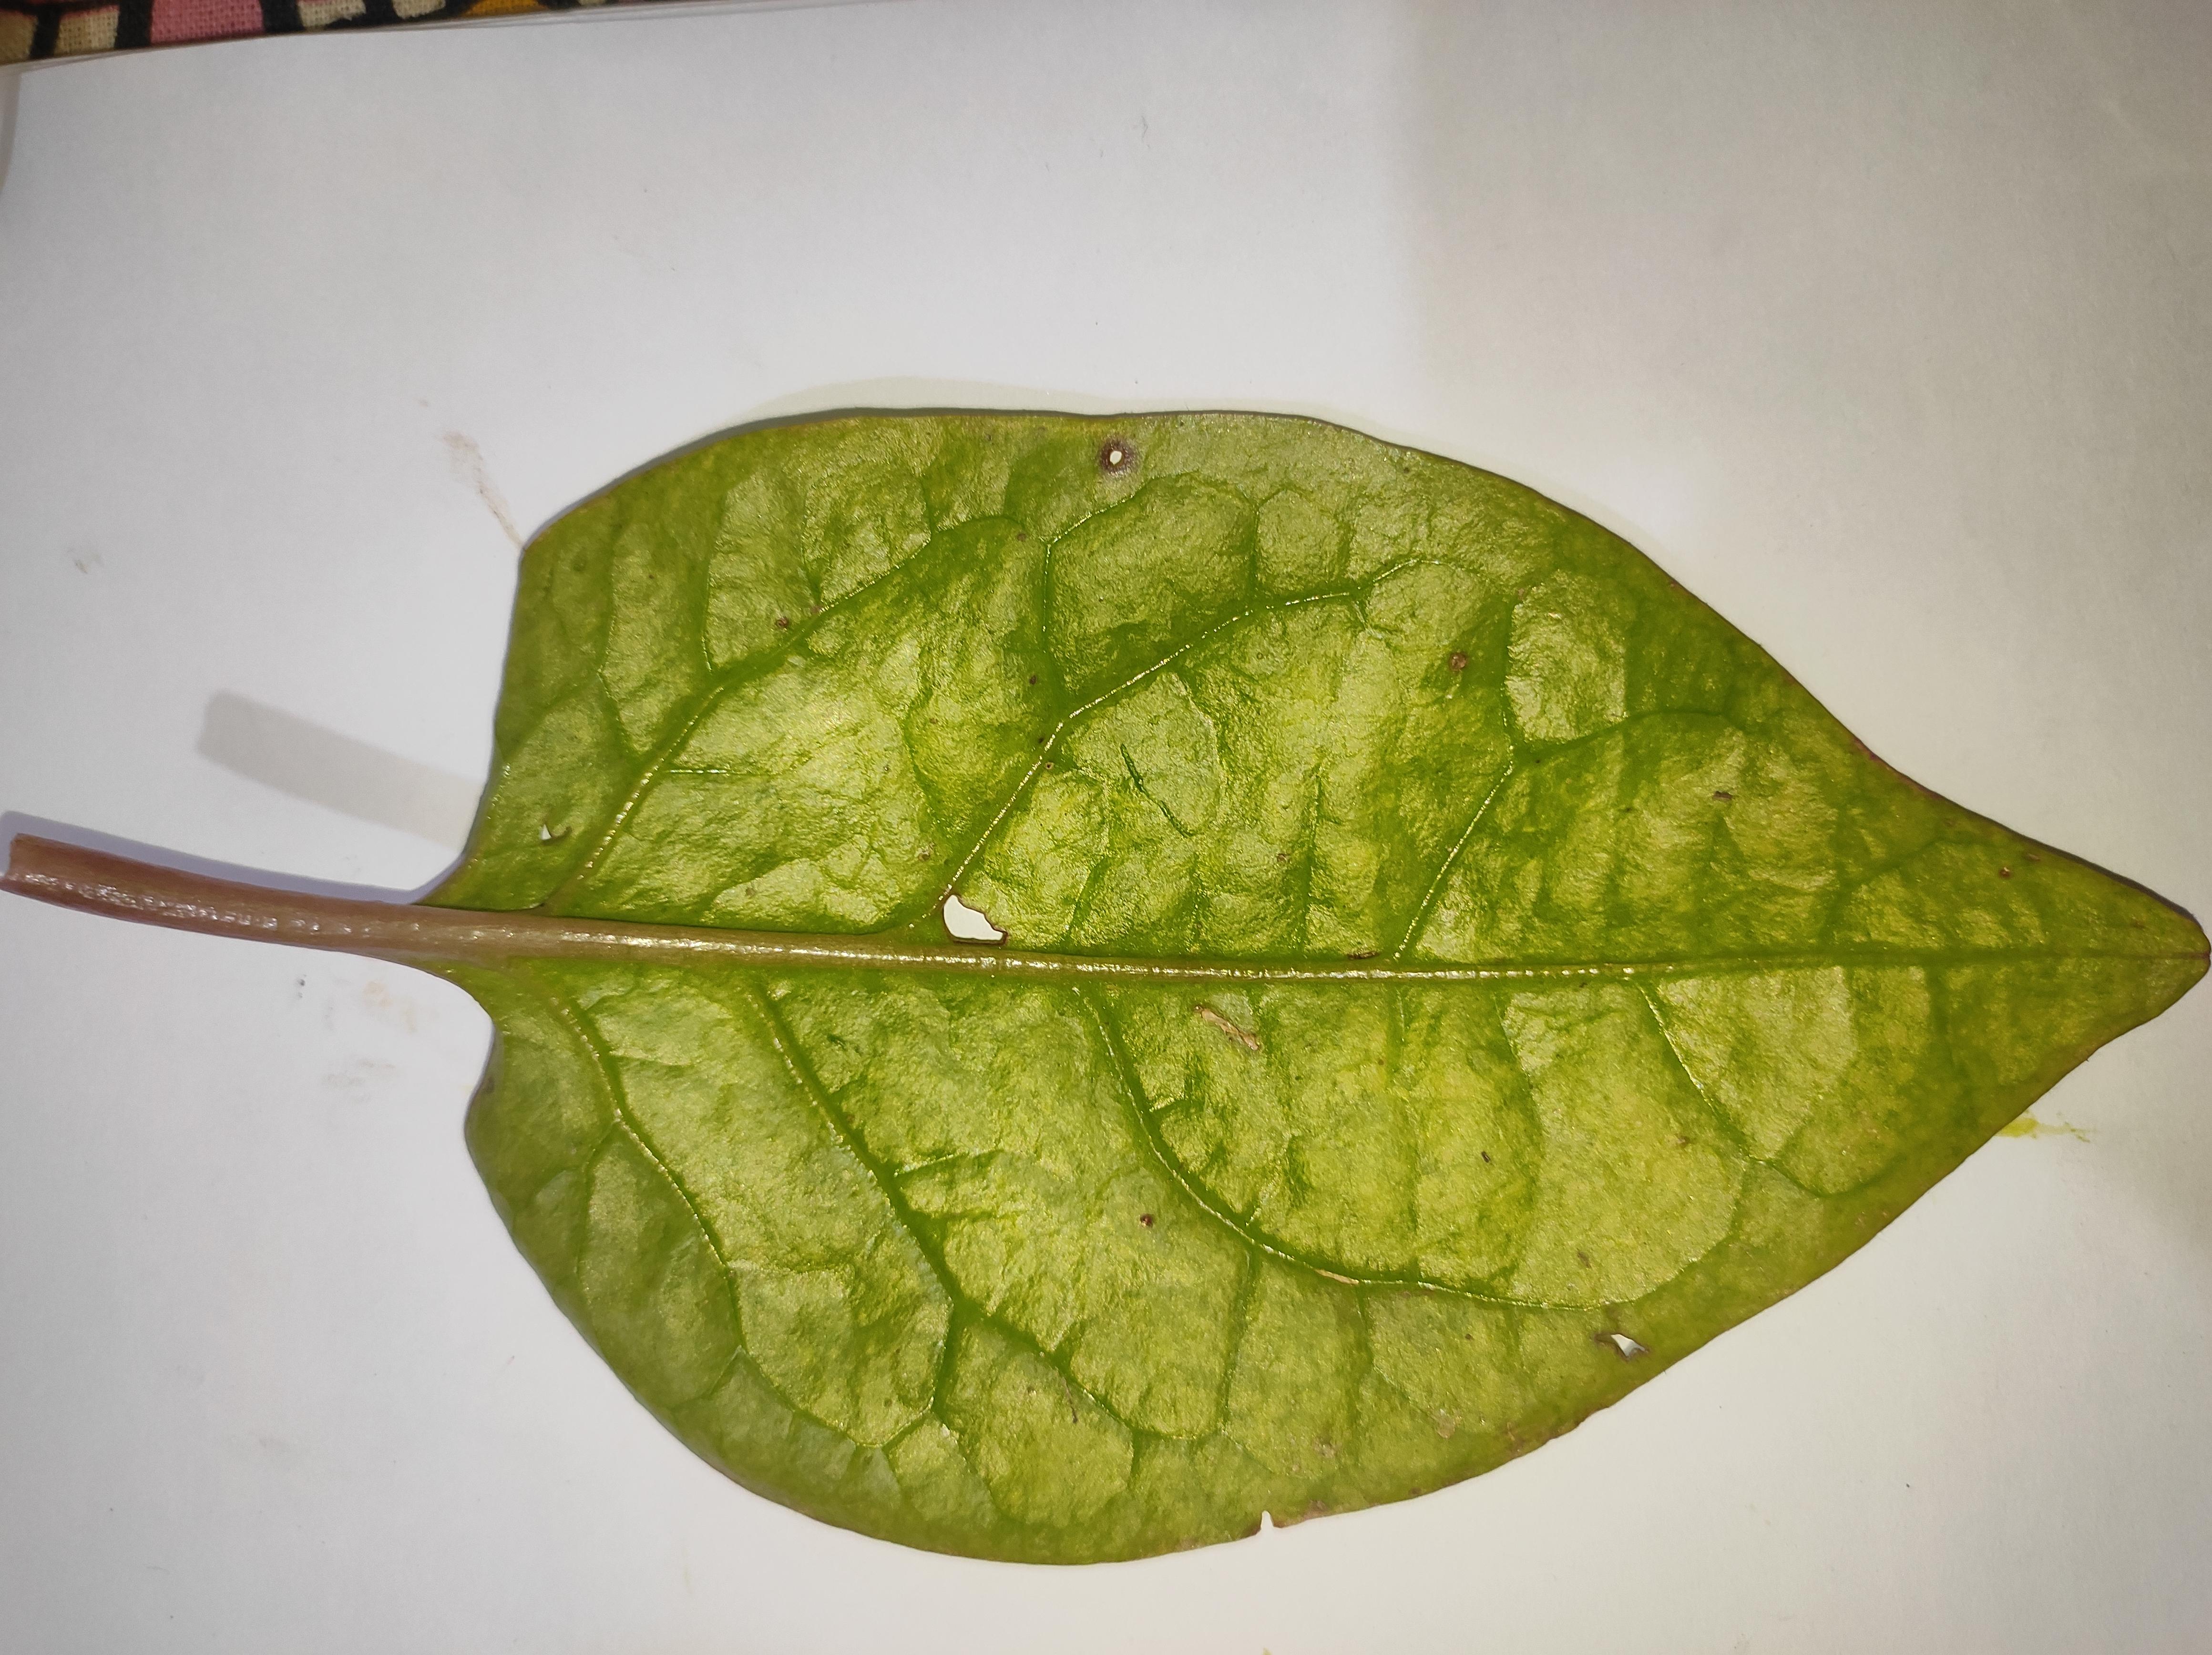
Label: anthracnose_leaf_spot